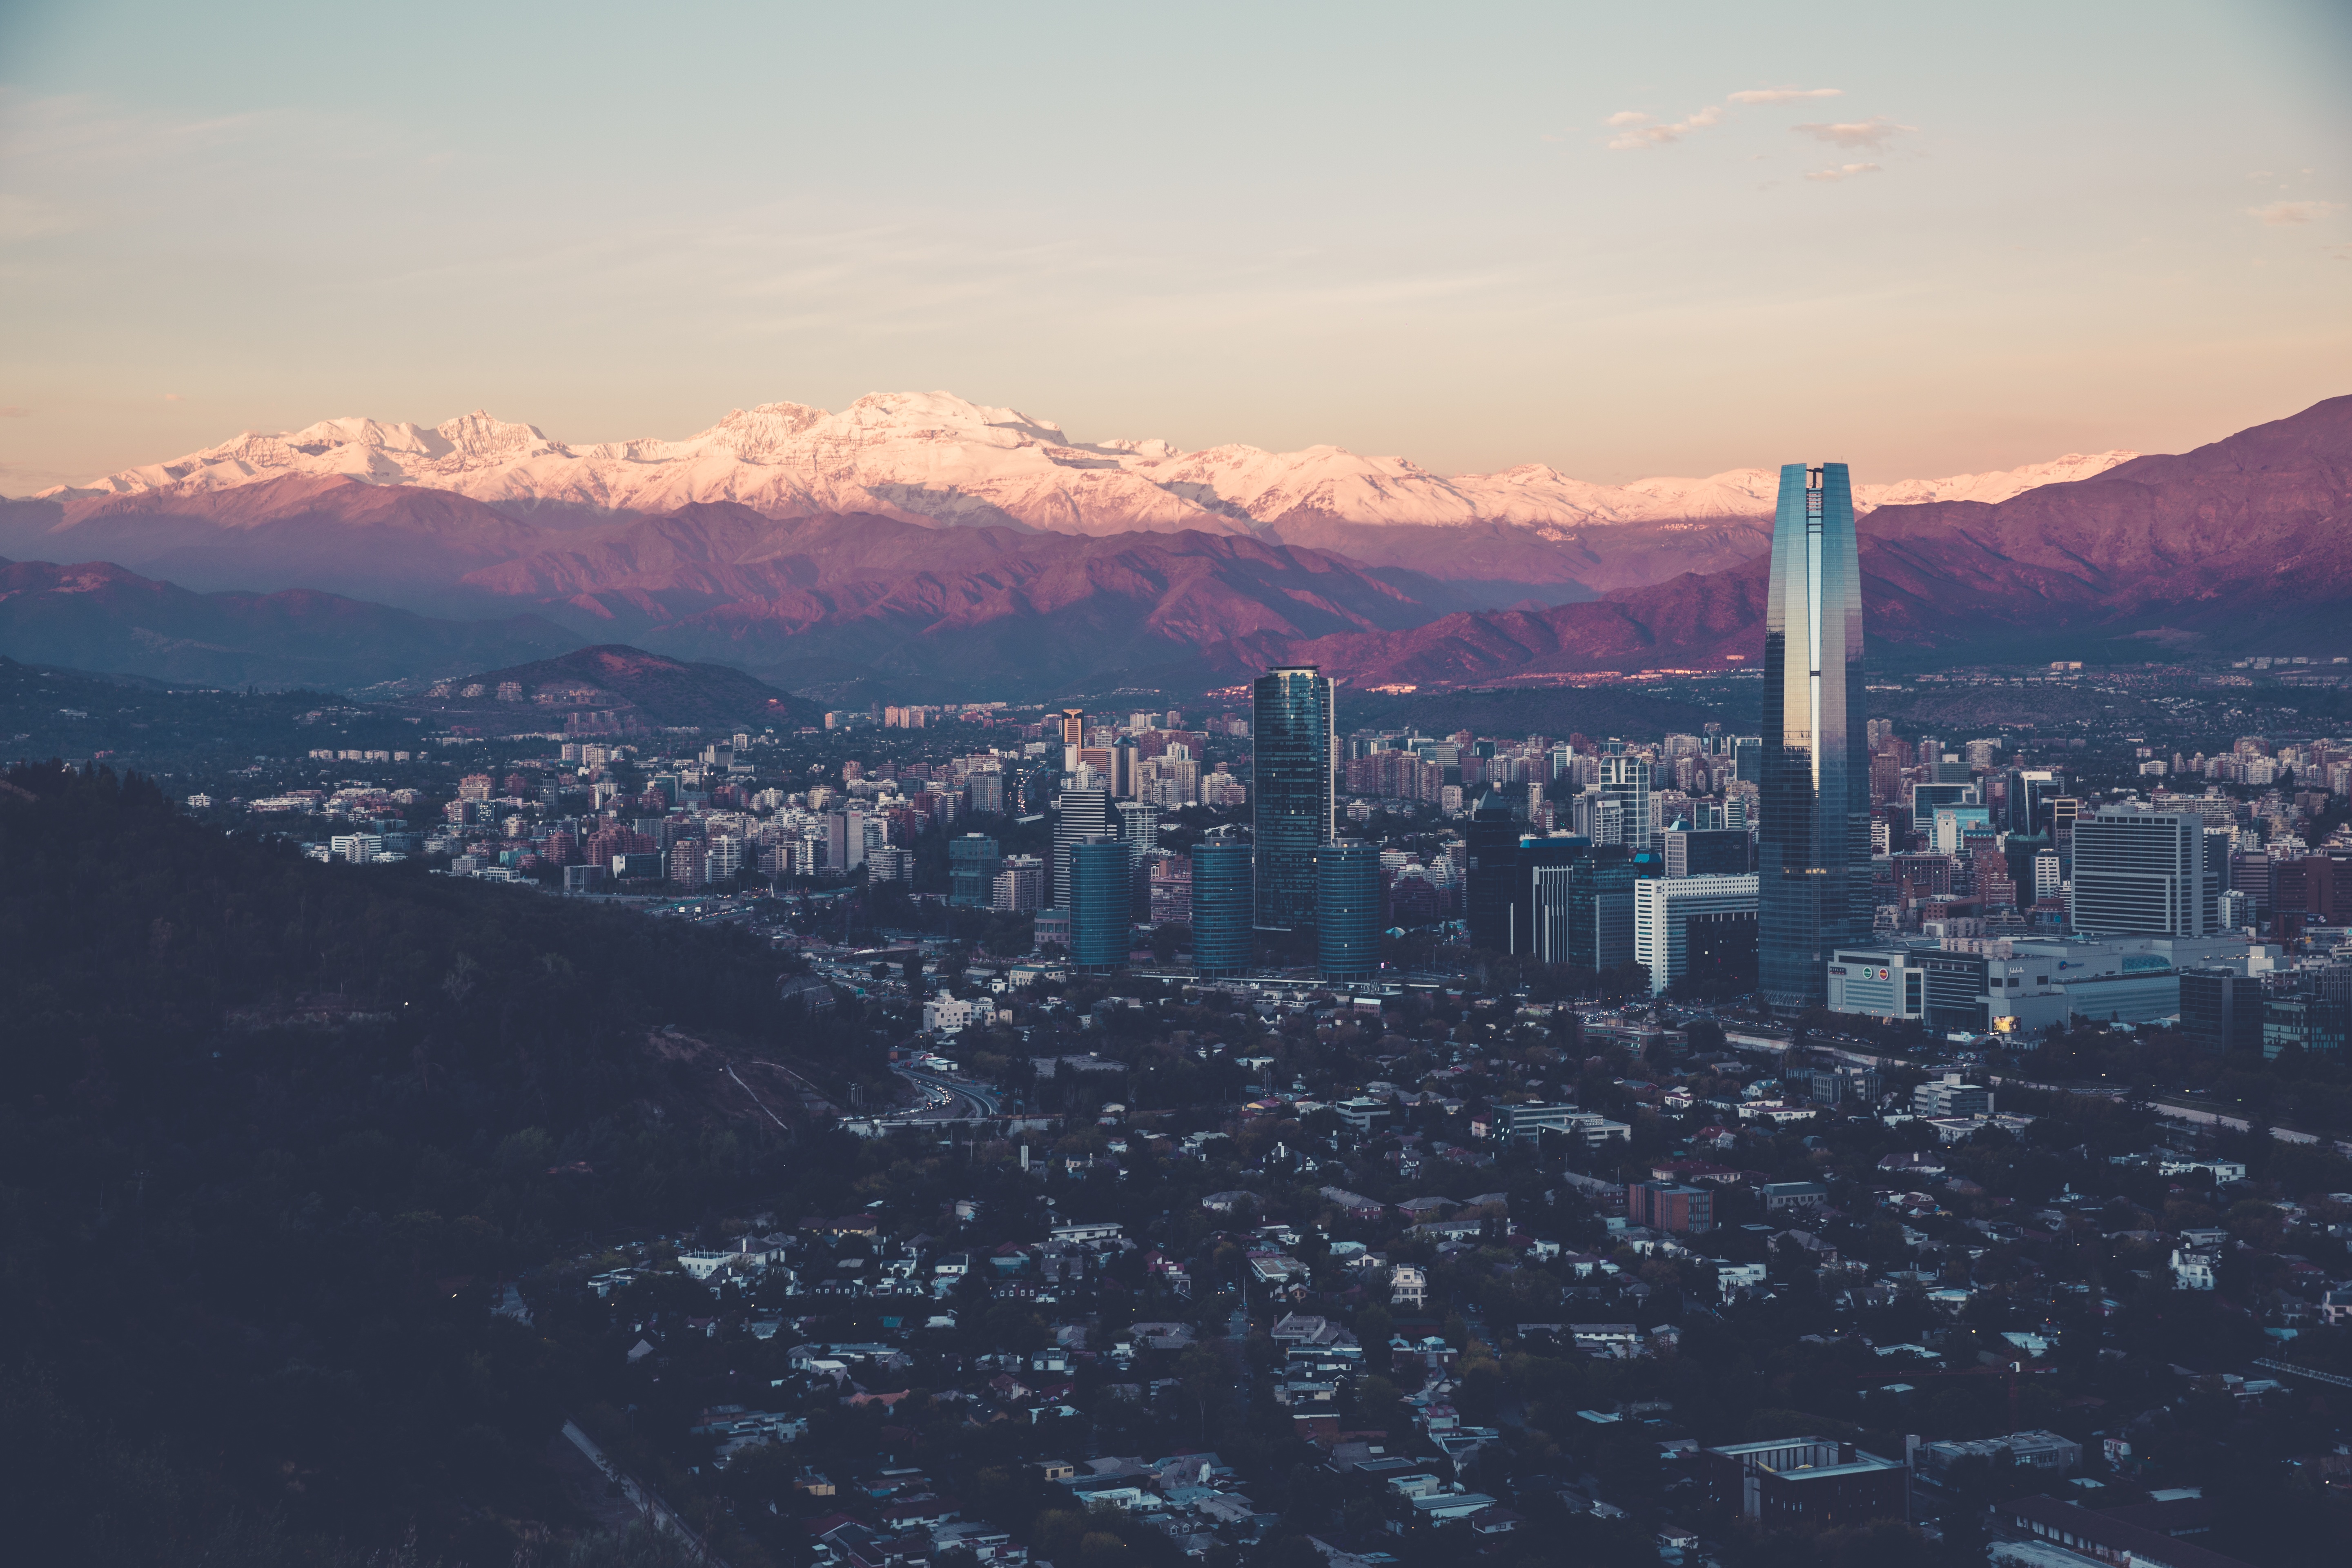
horizon, mountain, sky, sunrise, sunset, skyline, morning, dawn, city, skyscraper, mountain range, cityscape, panorama, dusk, evening, haze, aerial photography, geographical feature, atmospheric phenomenon, human settlement, atmosphere of earth, mountainous landforms